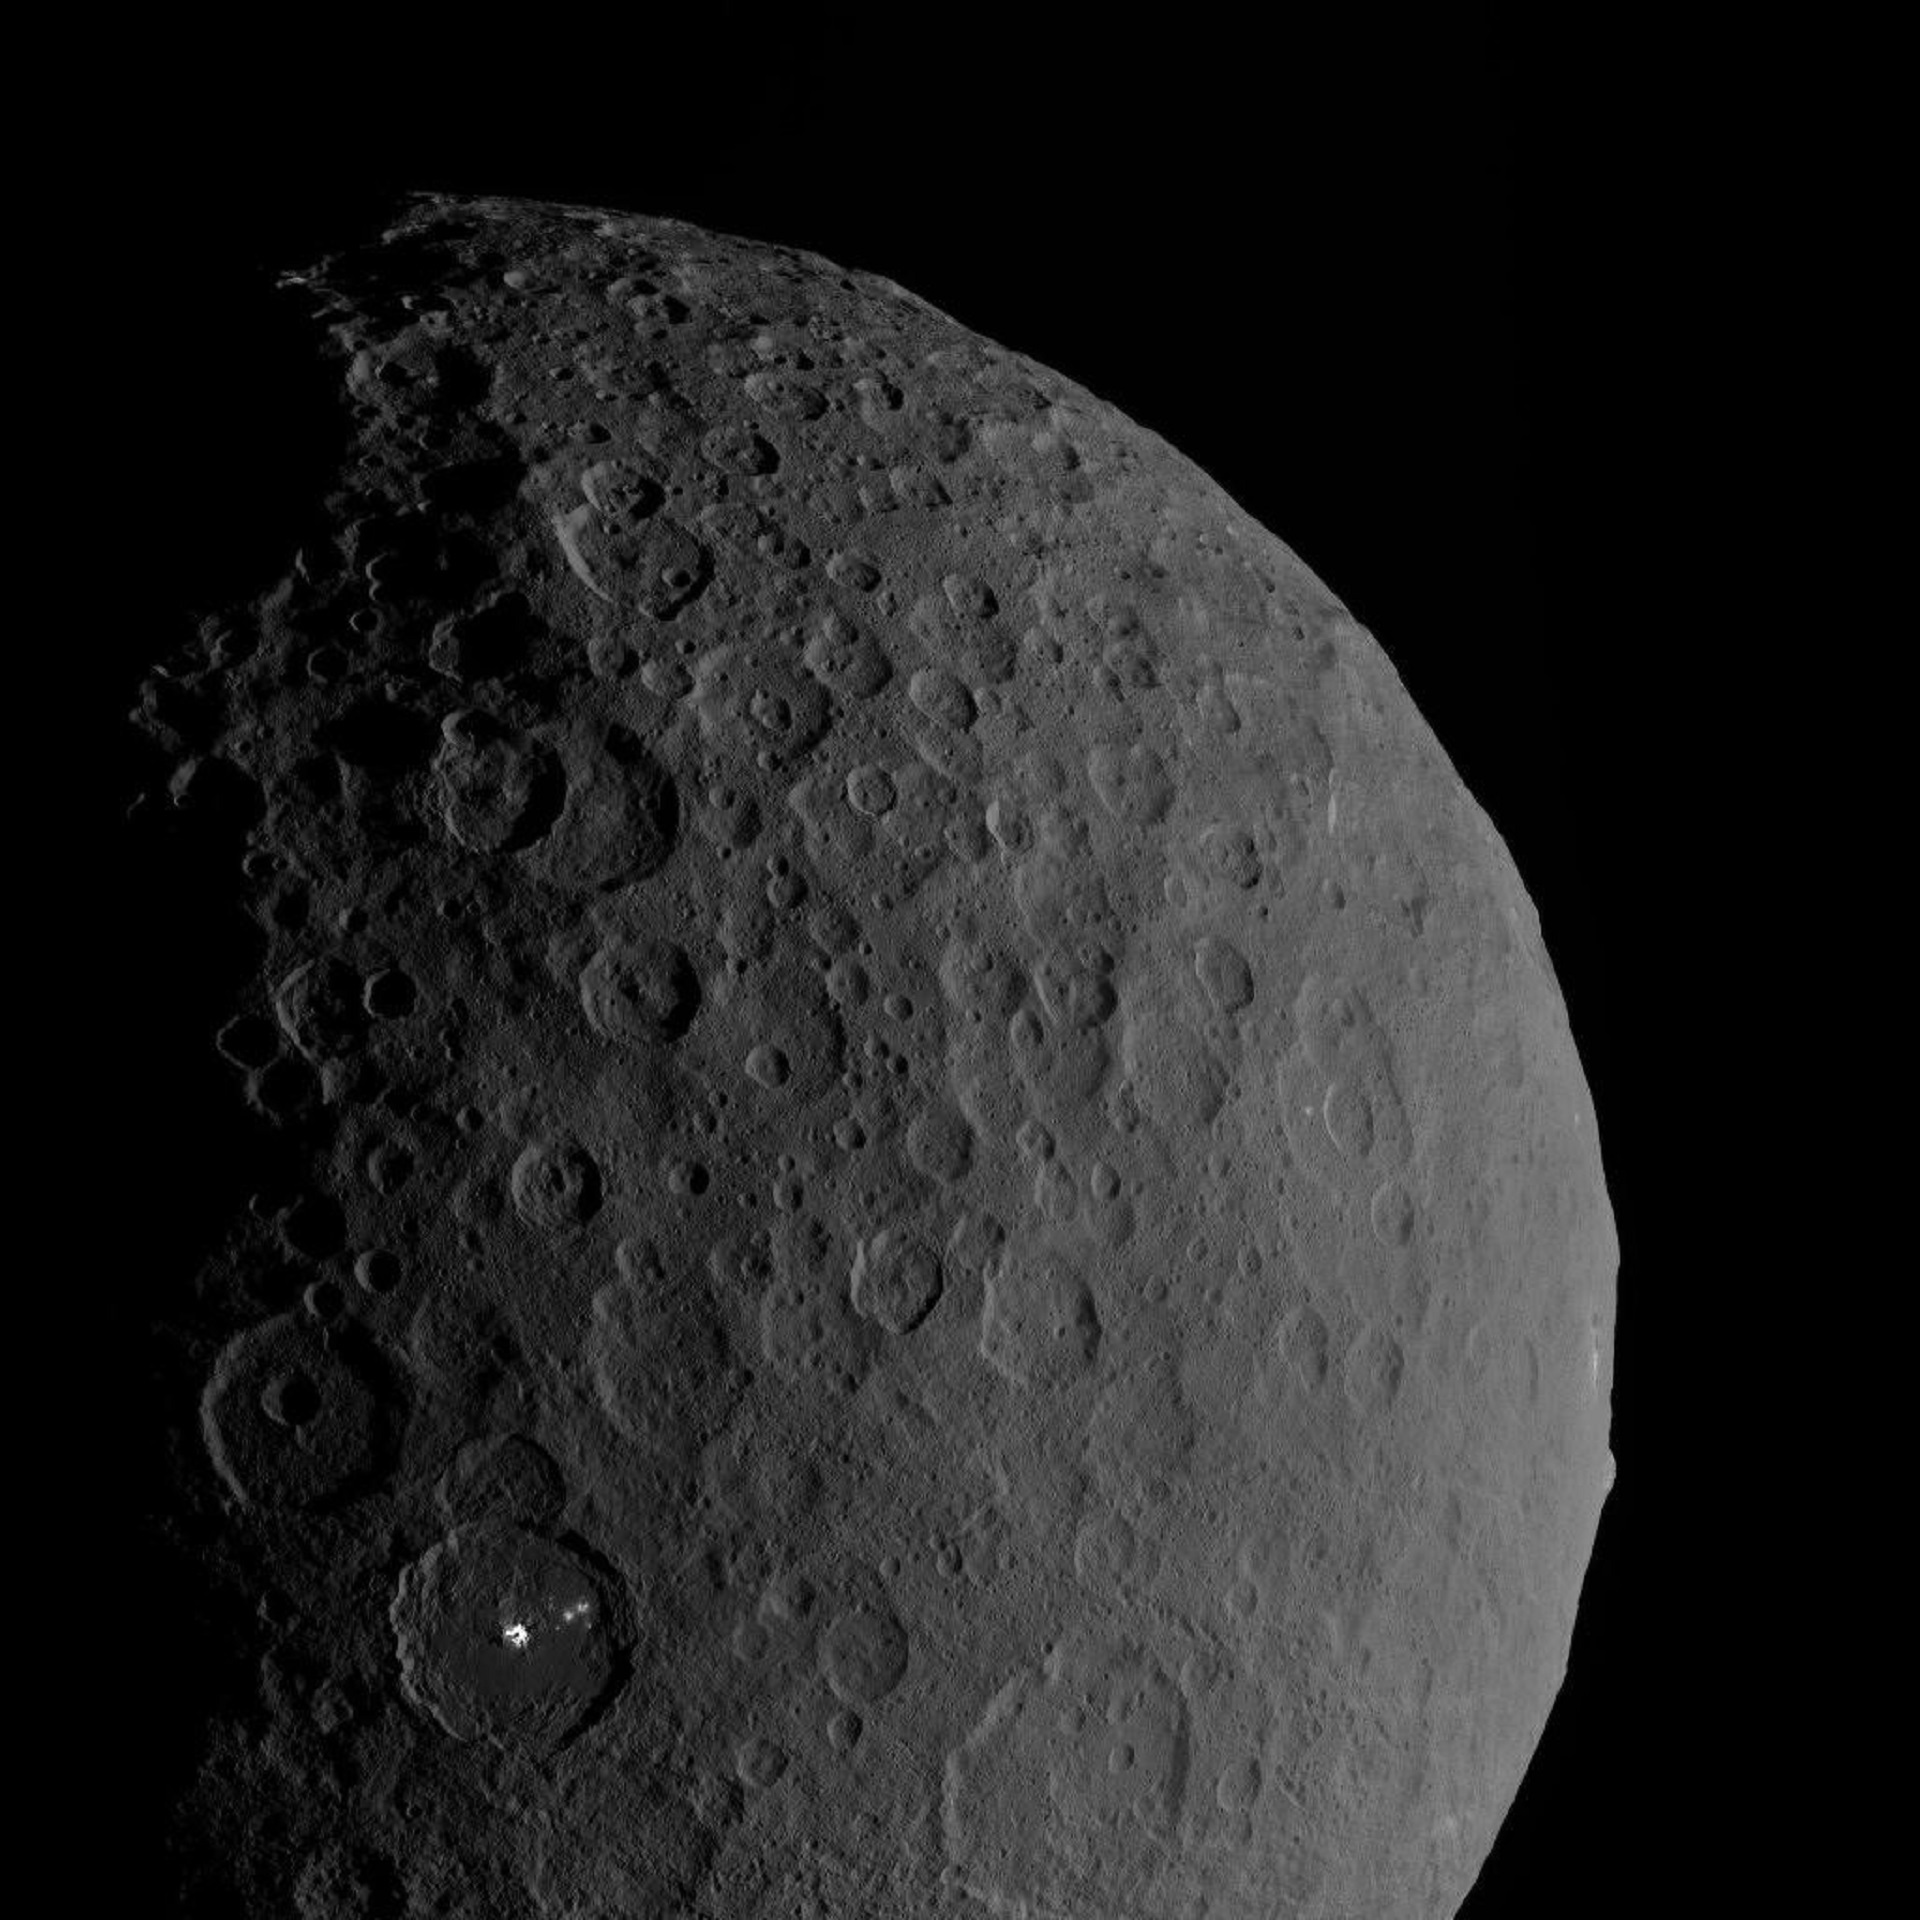
mountain, black and white, cosmos, atmosphere, space, crater, black, galaxy, monochrome, moon, circle, nasa, outer space, astronomy, planet, orbit, astronomical object, monochrome photography, ceres asteroid, occator, ahuna mons, faculae, bright spots, dawn spacecraft, evaporite deposits